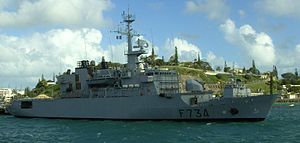
Floréal-klassen / Galleri
Floréal-klassen er en let "overvågningsfregat" designet til behovene i den franske flåde efter slutningen på den kolde krig. De er ikke bygget efter militære standarder men derimod efter kommercielle standarder. Skibene er alle navngivet efter den franske republikanske kalender.